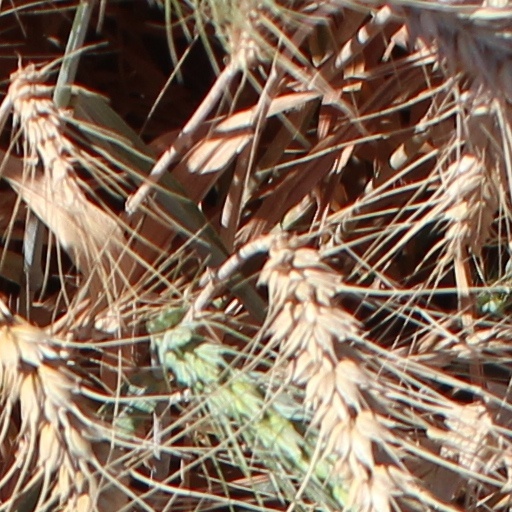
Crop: wheat